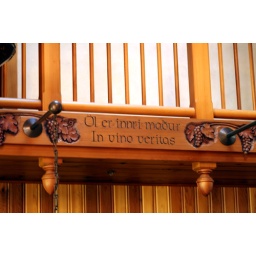
above the dining table in the old main house